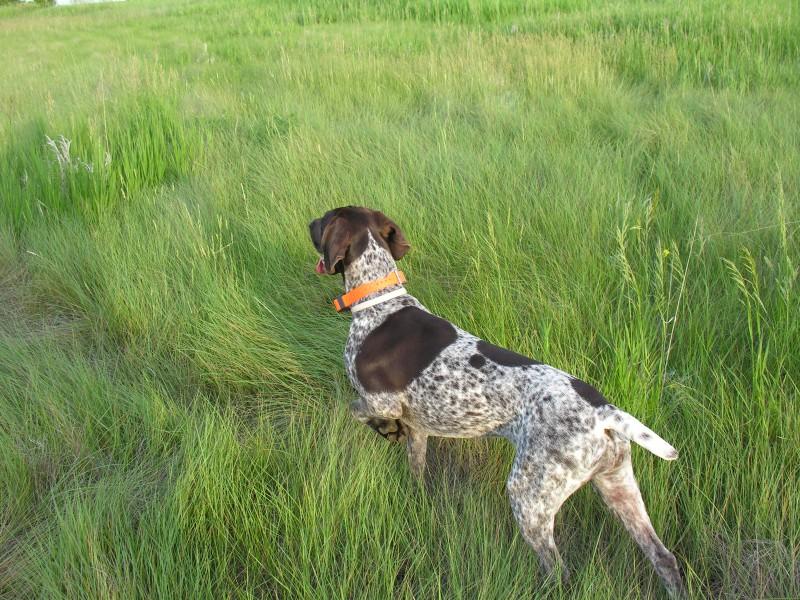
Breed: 211-n000059-German_short_haired_pointer